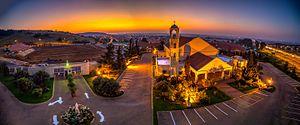
Notre-Dame du Liban est le vocable par lequel la Vierge-Marie, Mère de Dieu, est invoquée comme patronne, protectrice et reine du Liban. Cette dévotion a son origine au début du XXᵉ siècle, lorsque pour célébrer le 50ᵉ anniversaire de la proclamation du dogme de l’Immaculée conception, le patriarche de l’Église maronite fait construire le sanctuaire Notre-Dame du Liban sur le rocher d’Harissa, au nord de Beyrouth, surmonté d’une statue de la Vierge Marie monumentale.